Michigan

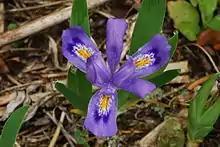
Dwarf lake iris

Michigan's major-league sports teams include: Detroit Tigers baseball team, Detroit Lions football team, Detroit Red Wings ice hockey team, and the Detroit Pistons men's basketball team. All of Michigan's major league teams play in the Metro Detroit area. The state also has a professional second-tier (USL Championship) soccer team in Detroit City FC, which plays its home games at Keyworth Stadium in Hamtramck, Michigan.